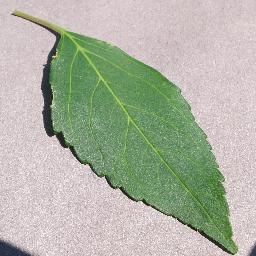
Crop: cherry
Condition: (including_sour)_healthy